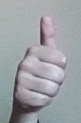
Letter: aleff